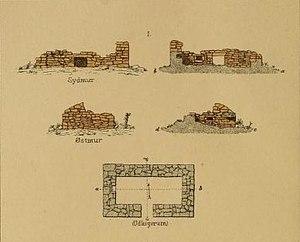
Vestiges ferme église Undir Hofdi
Vatnahverfi, actuellement connue sous les noms de Tasikuluulik ou Qeqertaasaq en langue groenlandaise, est une ancienne colonie viking située dans l'Établissement de l'Est. Le nom de Vatnahverfi peut être approximativement traduit par « District des lacs ».